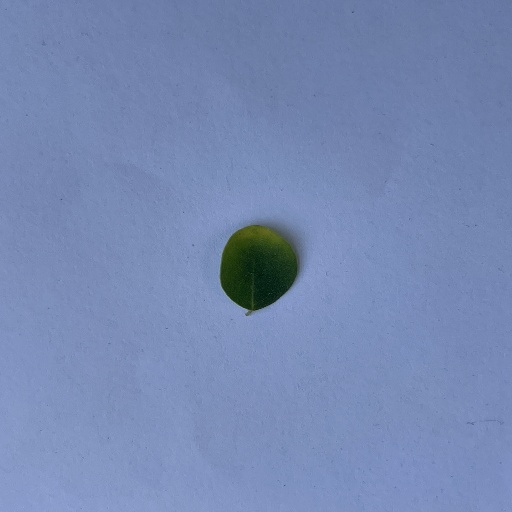
Species: Sojina
Leaf condition: Bacterial Spot